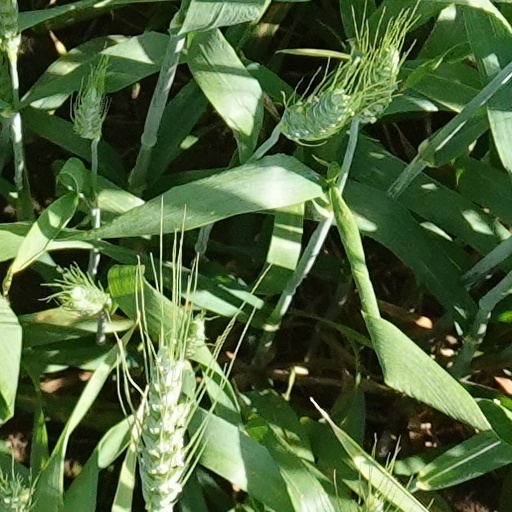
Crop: wheat